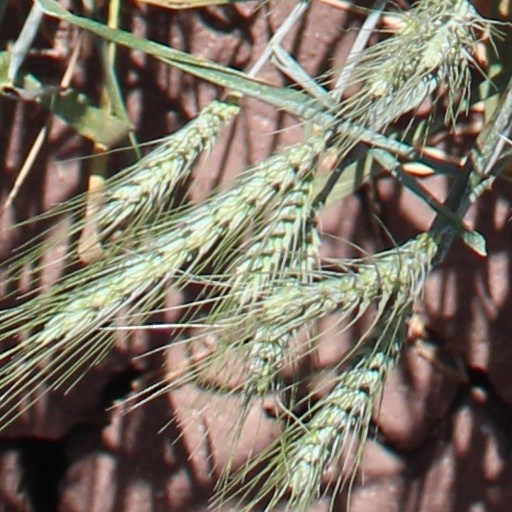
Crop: wheat